Étampes

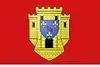
Saint Martin

Étampes is a commune in the metropolitan area of Paris, France. It is located south-southwest from the center of Paris (as the crow flies). Étampes is a sub-prefecture of the Essonne department.